Tripod (foundation)

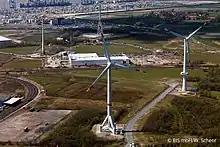
An onshore wind turbine using a tripod foundation. This particular wind turbine is a Multibrid M5000, and so is the non-tripod wind turbine to its left. Behind it is an Enercon turbine, likely an E-82.

The tripod or jacket is a type of foundation for offshore wind turbines. The tripod is generally more expensive than other types of foundation. However, for large turbines and higher water depth, the cost disadvantage might be compensated when durability is also taken into account.